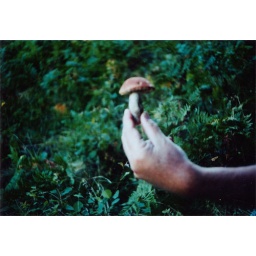
walking in the tyrolean forest